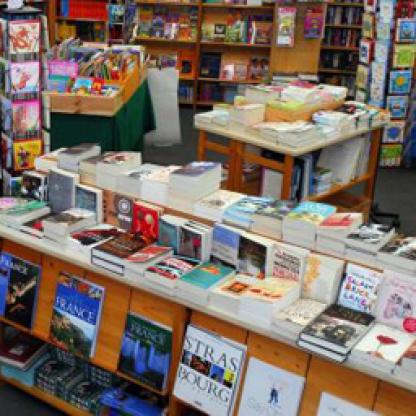
Scene: Indoor